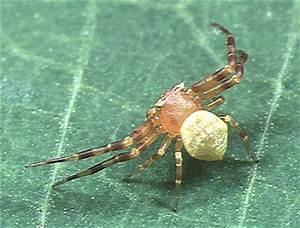
spider